Scram

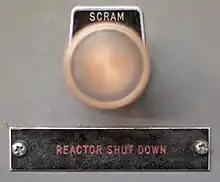
SCRAM button at the Experimental Breeder Reactor I in Idaho. Sometimes the switch will have a flip cover to prevent inadvertent operation.

A scram or SCRAM is an emergency shutdown of a nuclear reactor effected by immediately terminating the fission reaction. It is also the name that is given to the manually operated kill switch that initiates the shutdown. In commercial reactor operations, this type of shutdown is often referred to as a "scram" at boiling water reactors, a "reactor "trip"" at pressurized water reactors and "EPIS" at a CANDU reactor. In many cases, a scram is part of the routine shutdown procedure which serves to test the emergency shutdown system.